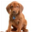
Label: dog